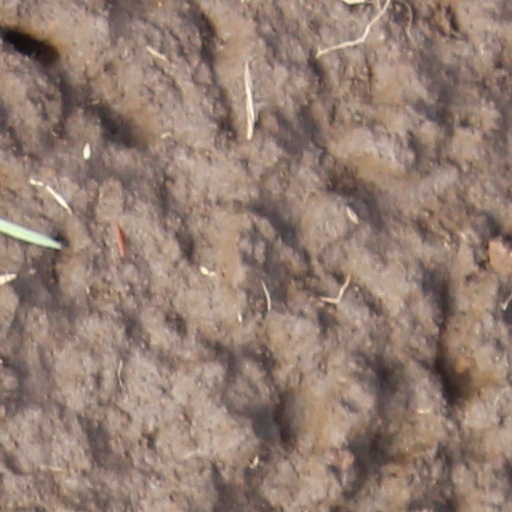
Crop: wheat